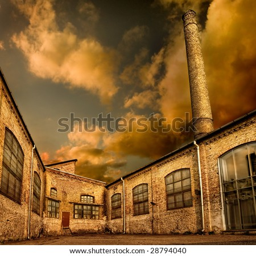
old factory from a yellow bricks .